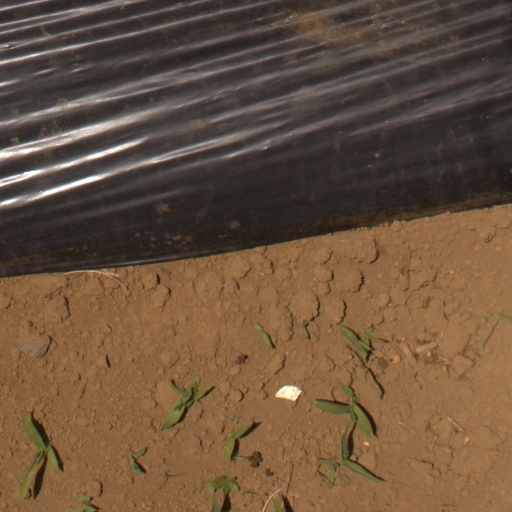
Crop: Jerusalem artichoke